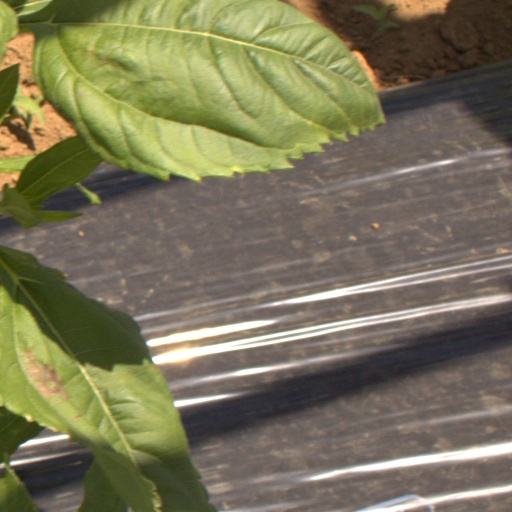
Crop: Jerusalem artichoke